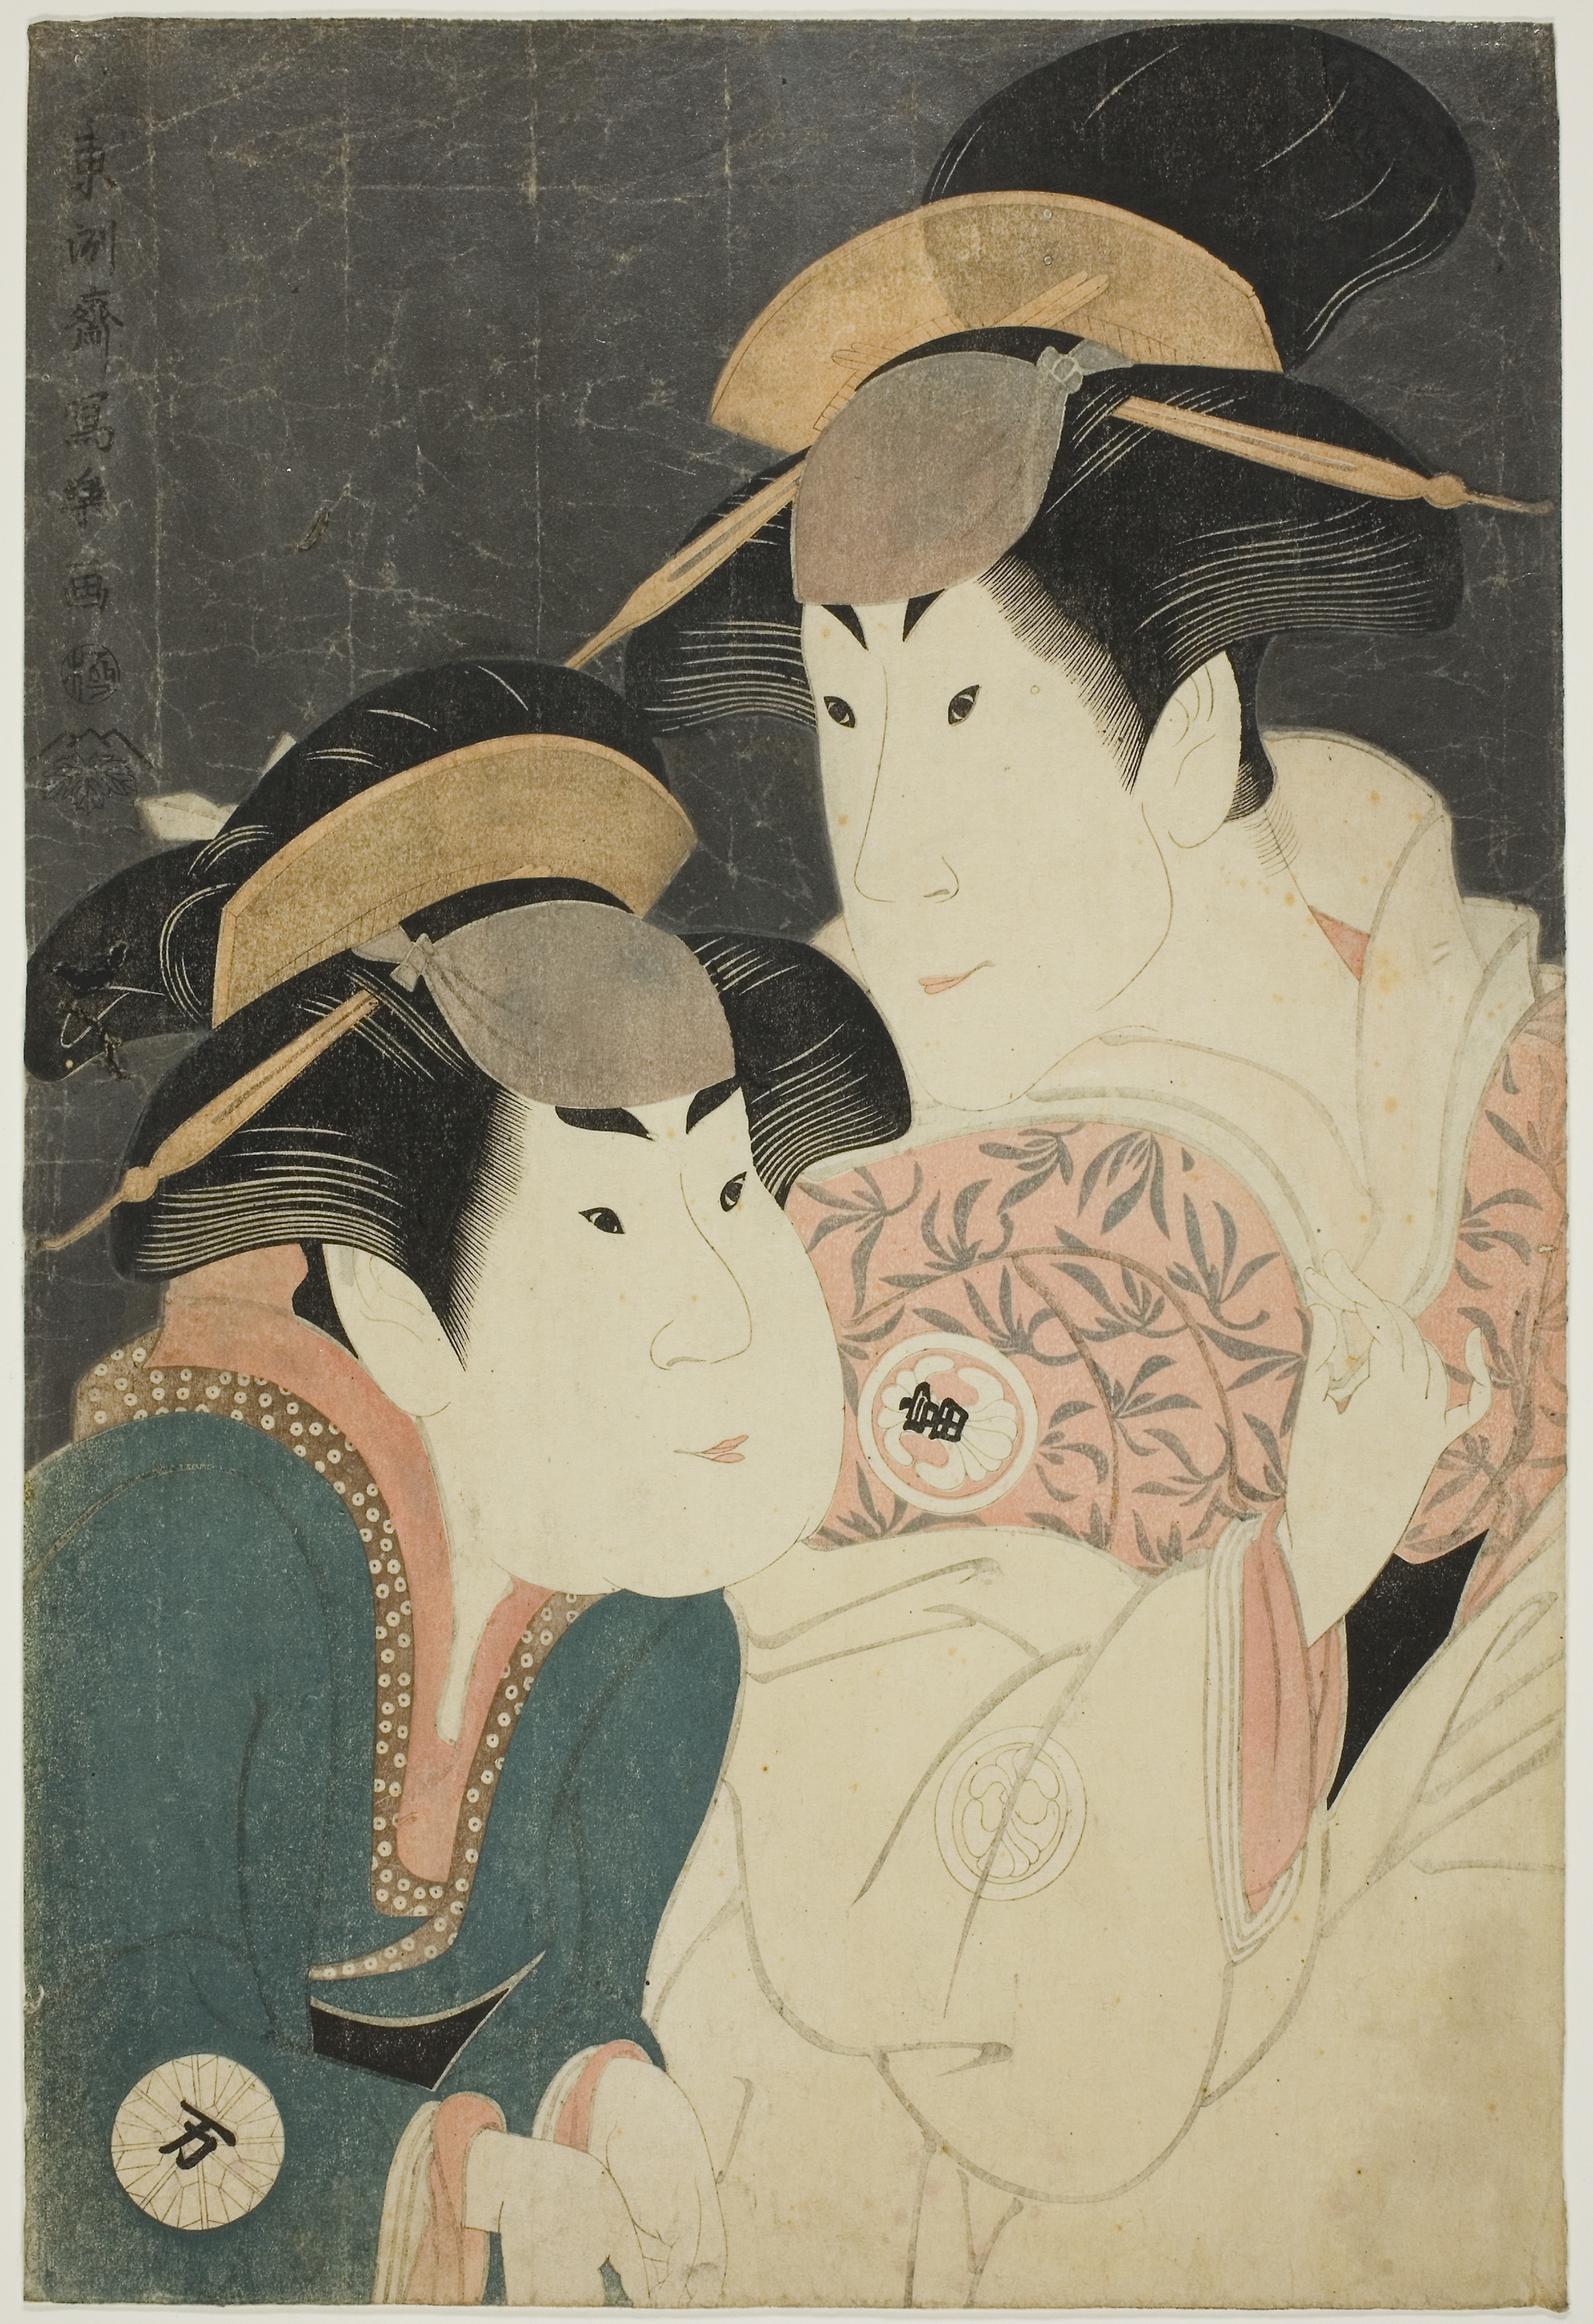
woman, art, illustration, portrait, painting, modern art, artwork, visual arts, printmaking